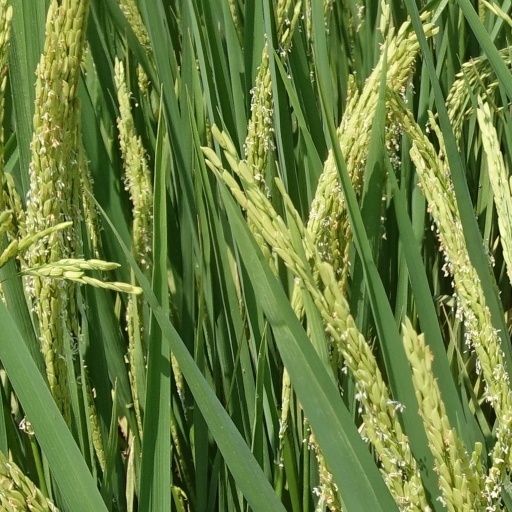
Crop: rice